French Freemasonry under the Second Republic

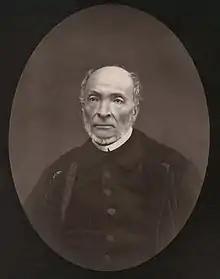
Victor Schœlcher

The Masonic landscape under the July monarchy was divided into three Lodges, all liberal: the largest, the Grand Orient de France, with 295 symbolic lodges and 168 high-grade workshops; the Suprême Conseil de France, to which 63 workshops of all grades belong; and the small Lodge of Misraïm. The number of Freemasons was estimated, as no count has been made, due to the large number of initiations and resignations. Historians estimate the number of members to be around 20,000, all lodges combined. French Freemasonry remained predominantly bourgeois and conformist.